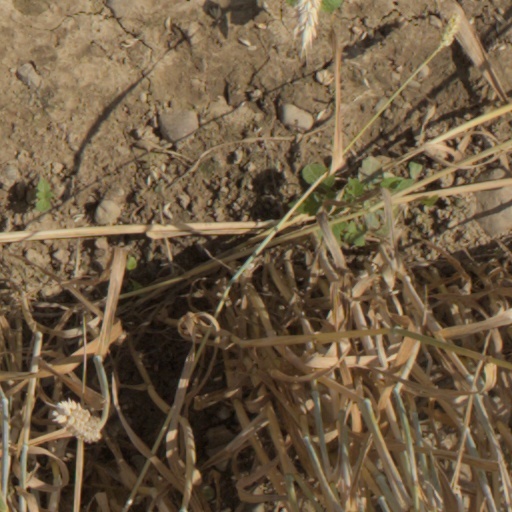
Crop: wheat